Midnight Sun (2018 film)

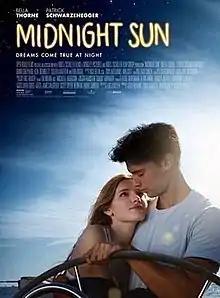
Theatrical release poster

Midnight Sun is a 2018 American romantic drama film based on the 2006 Japanese film "A Song to the Sun". The film was directed by Scott Speer and written by Eric Kirsten, and stars Bella Thorne, Patrick Schwarzenegger, and Rob Riggle.